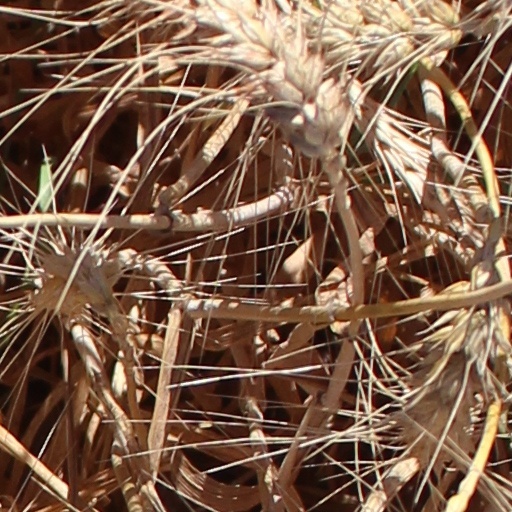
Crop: wheat